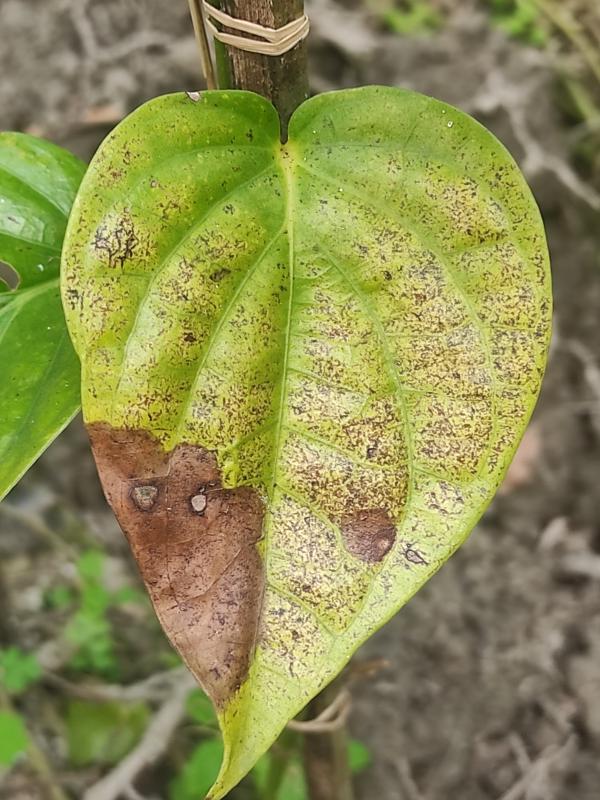
Label: Fungal_Brown_Spot_Disease